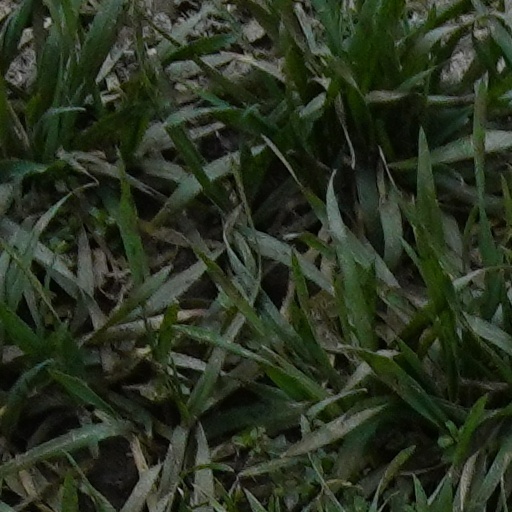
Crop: wheat